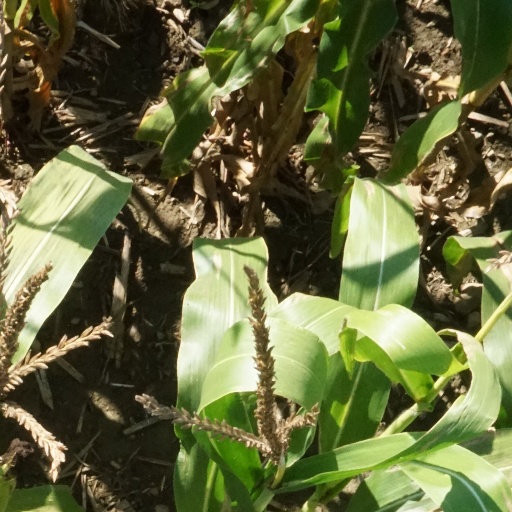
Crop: maize; corn